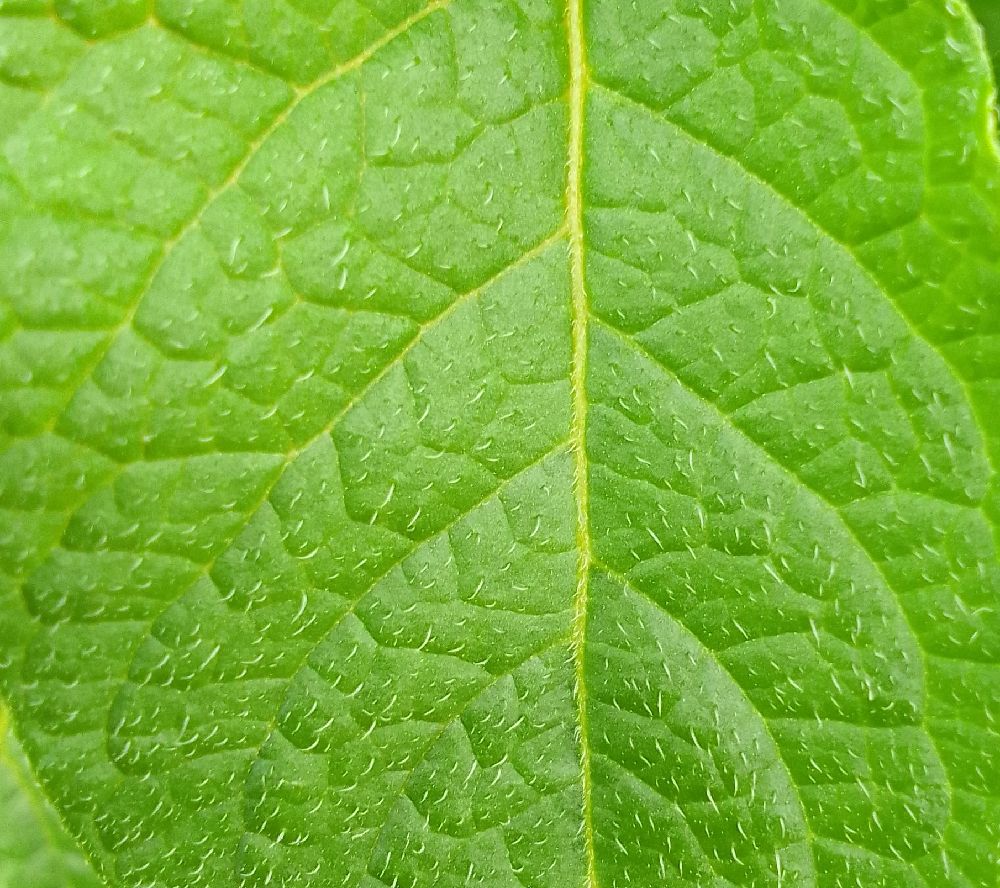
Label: Healthy